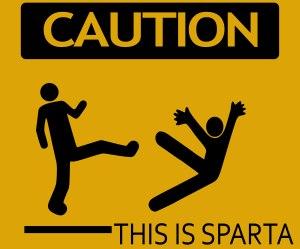
300 est un péplum américain coécrit et réalisé par Zack Snyder, sorti en 2006. Tiré du roman graphique 300 de Frank Miller et Lynn Varley, le film donne une vision fantastique de la bataille des Thermopyles en -480 et a été tourné en grande partie à l'aide de la technique d'incrustation afin de restituer l'imagerie de la bande dessinée de Frank Miller.